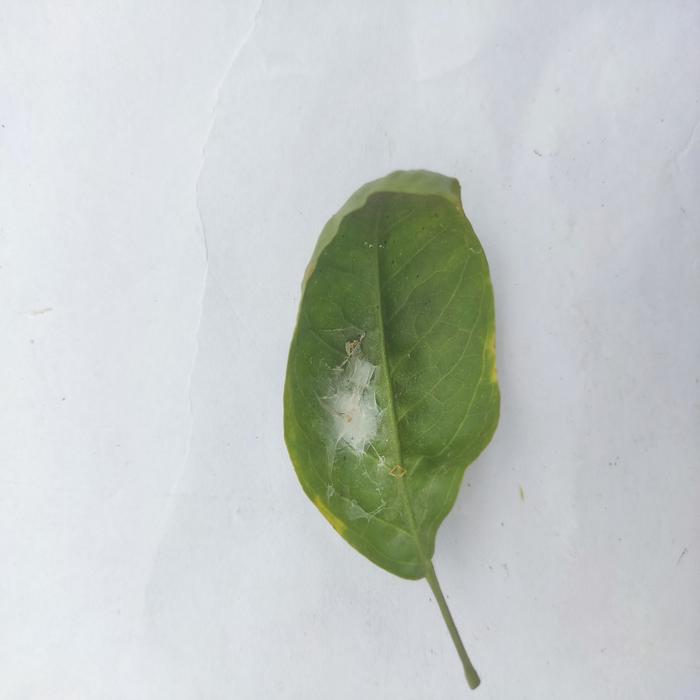
Crop: Aegle Marmelos
Leaf condition: Leaf_Curl